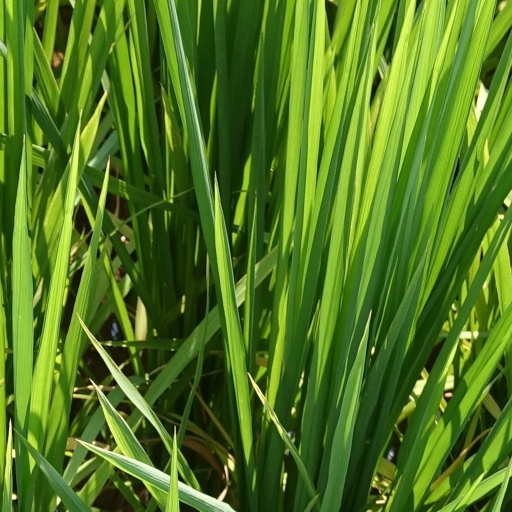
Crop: rice